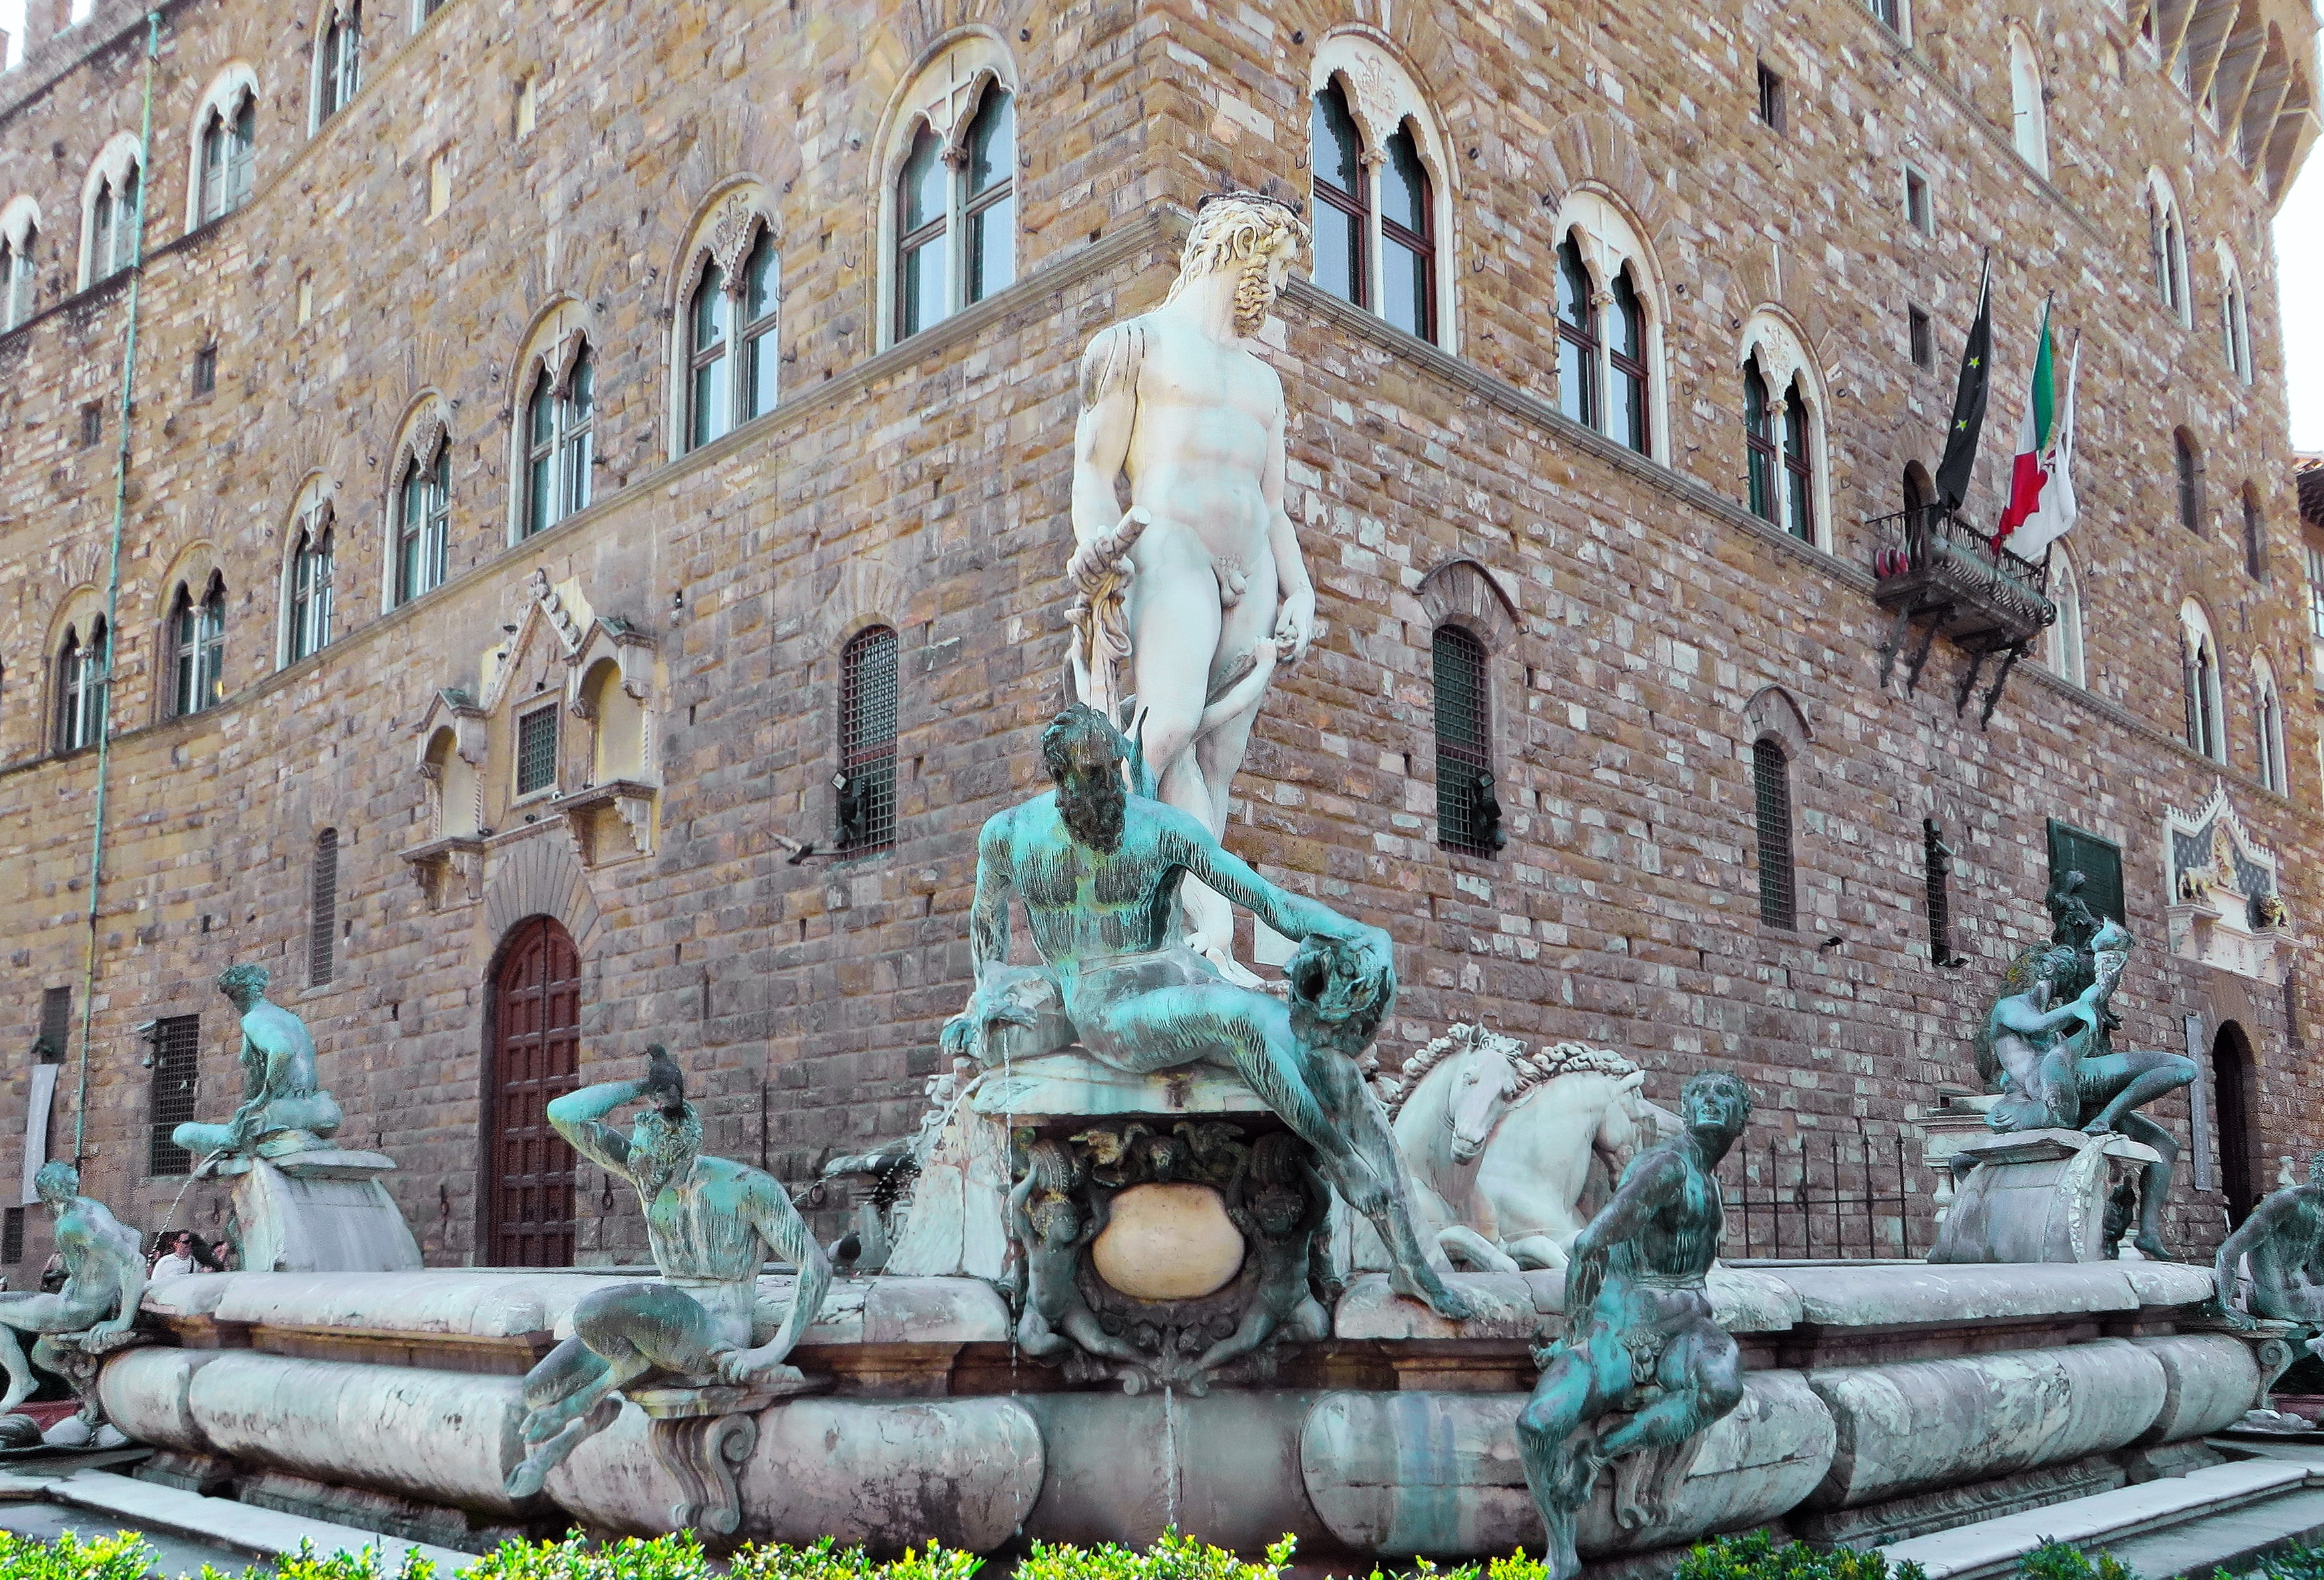
town, monument, statue, italy, tuscany, facade, place of worship, art, fountain, bronze, pierre, florence, middle ages, water feature, neptune, ancient history